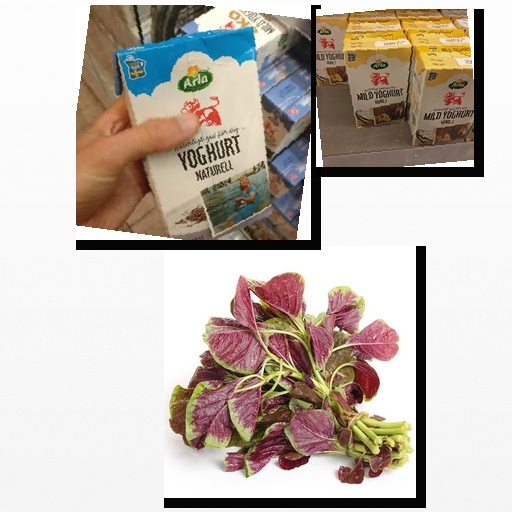
Food items: vanilla_yoghurt, amaranth, yoghurt